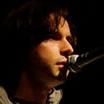
Age: 32